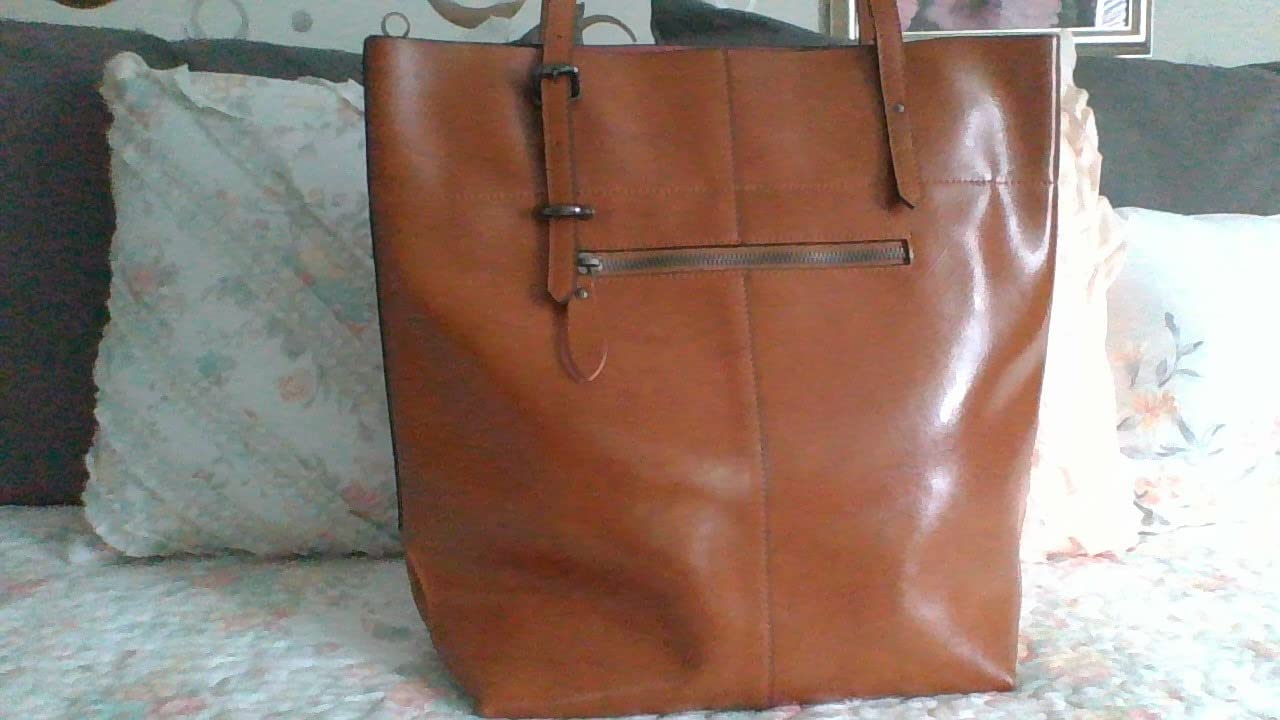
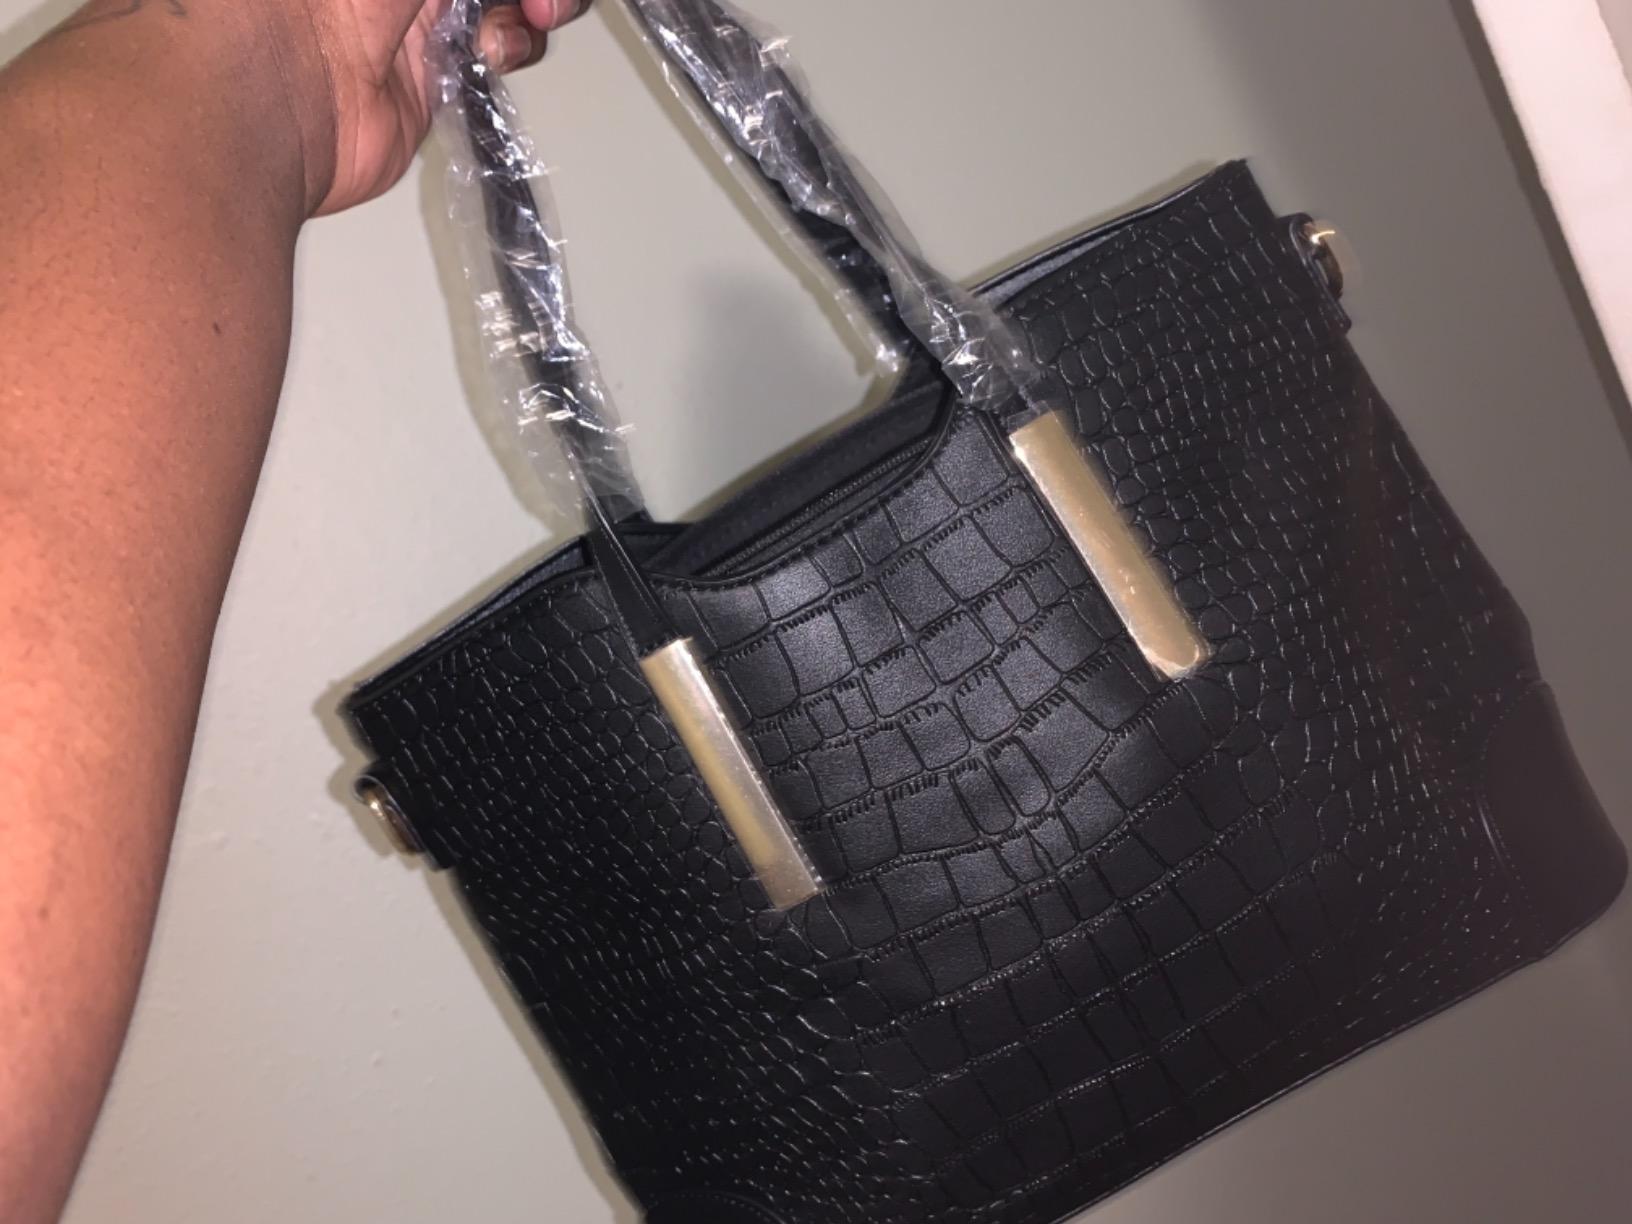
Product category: accessories_handbag
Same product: no